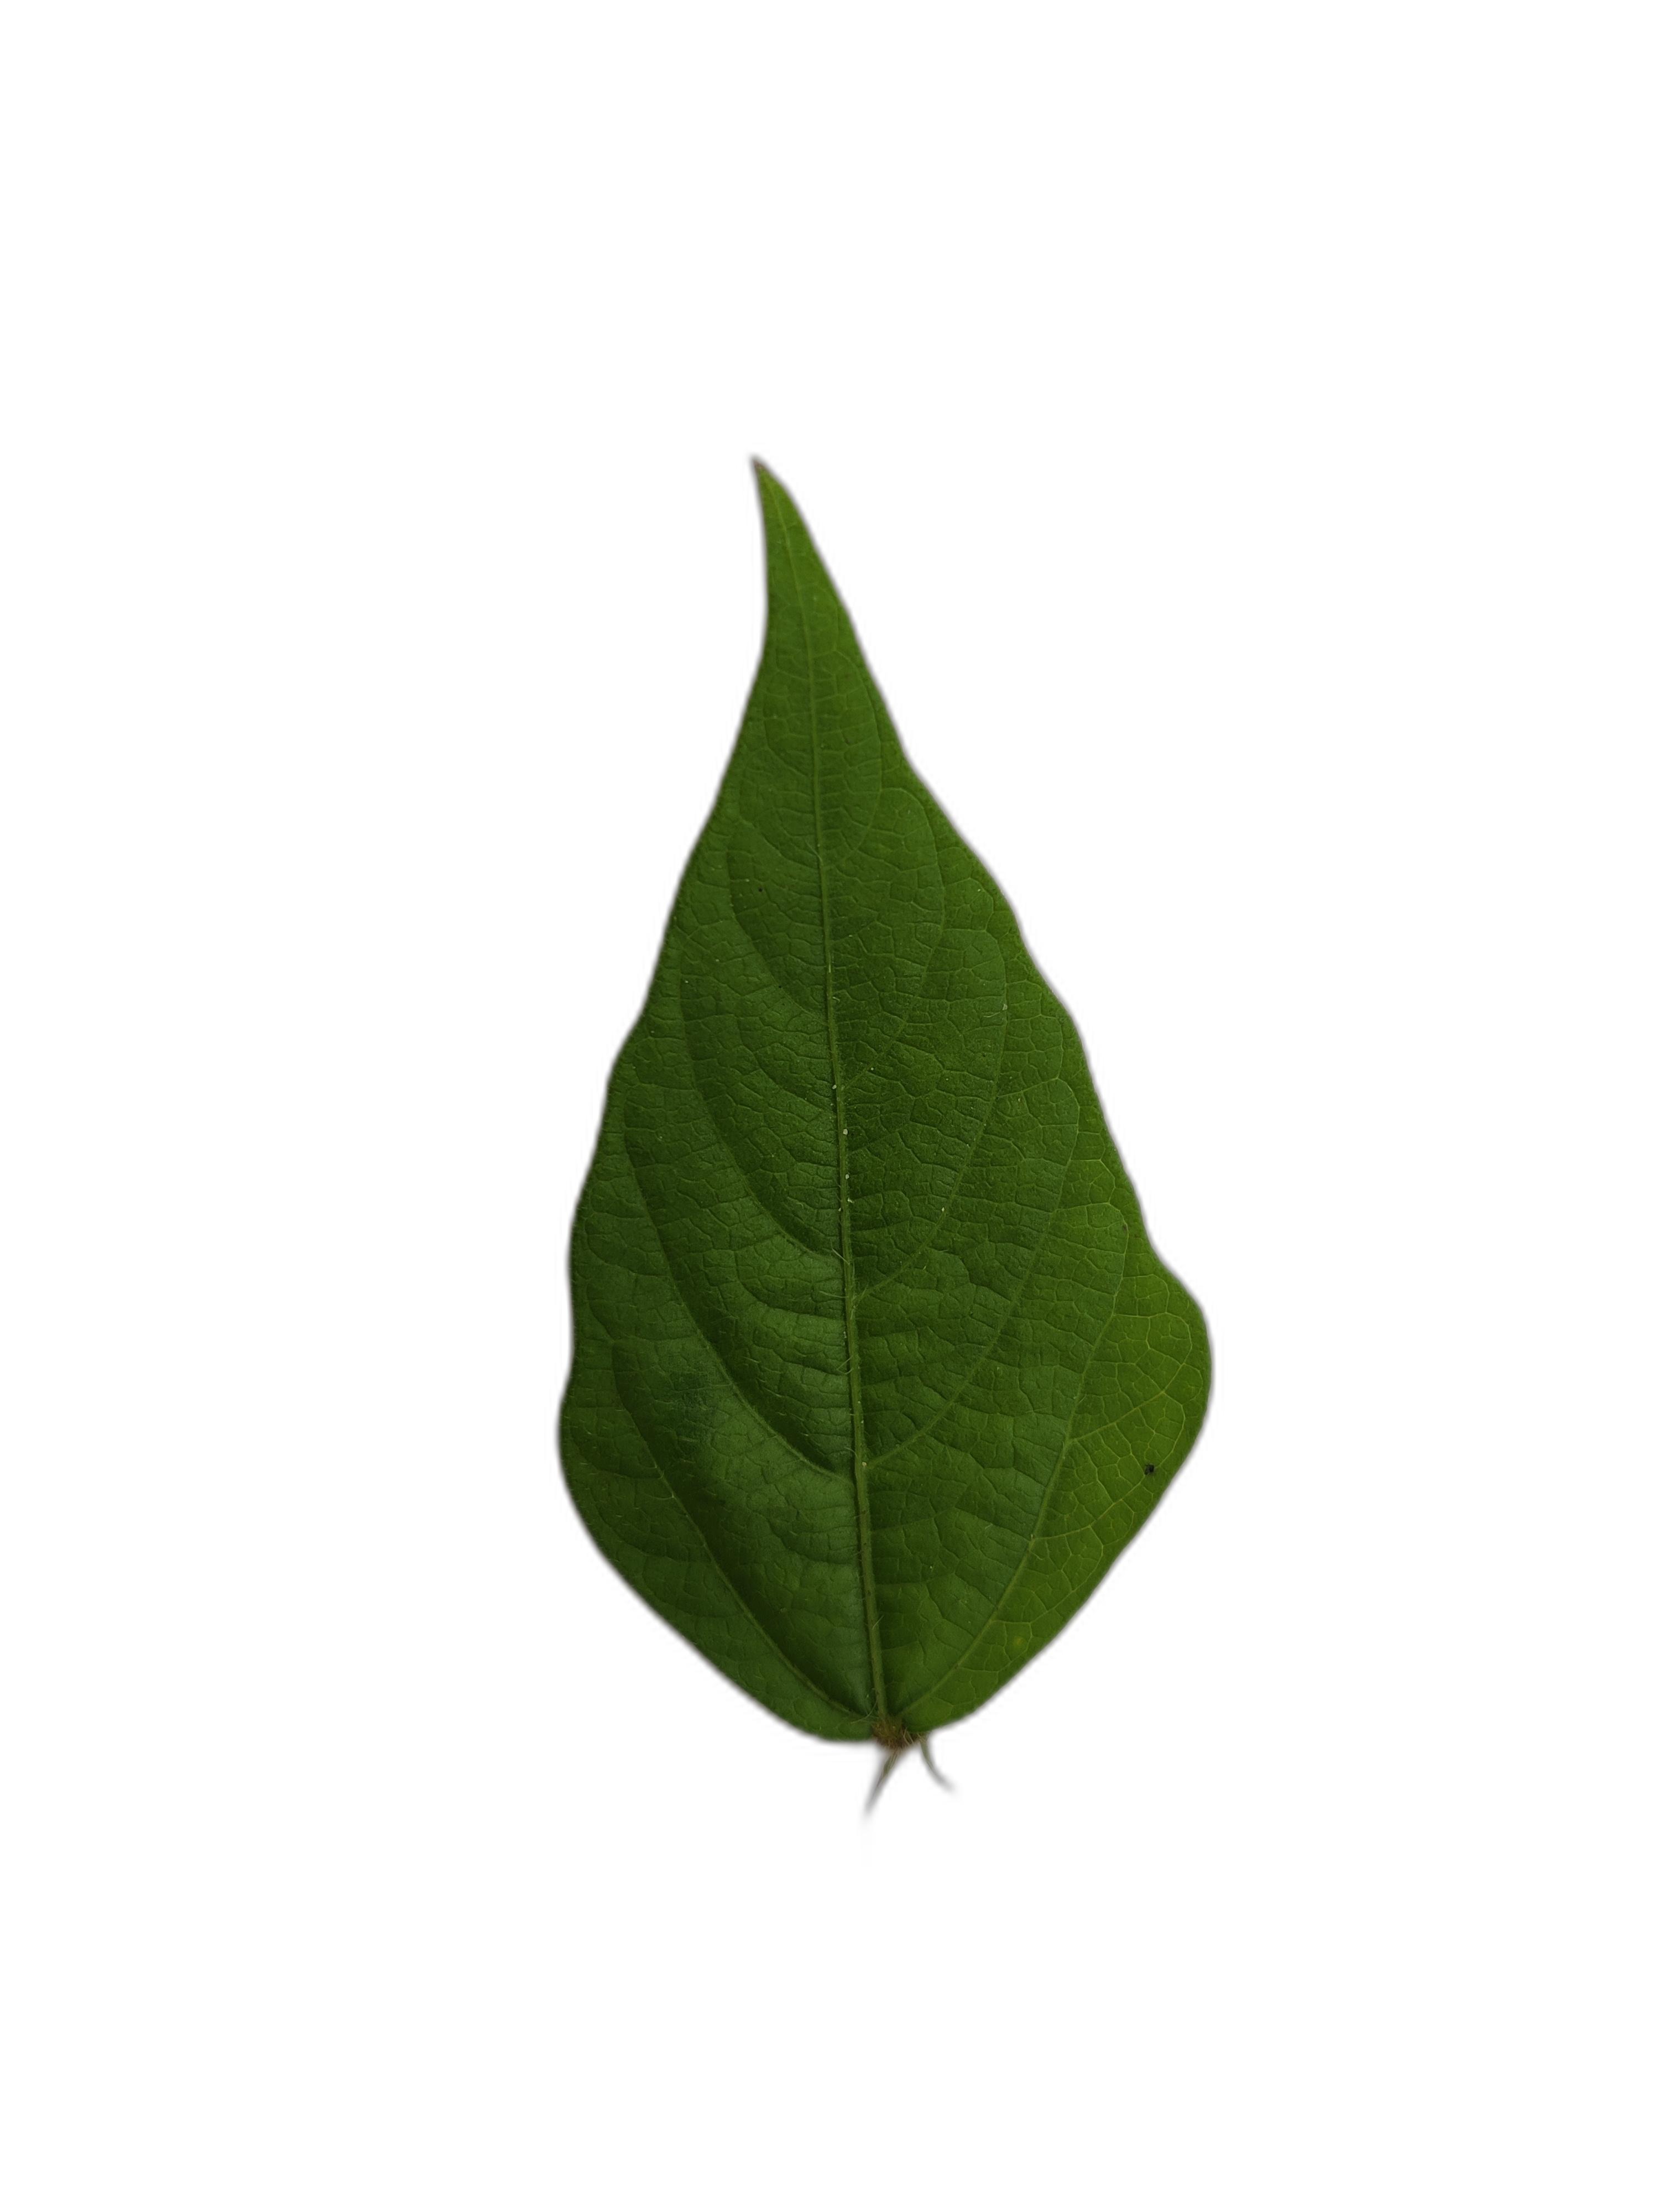
Label: Healthy